Warszawska Street, Katowice

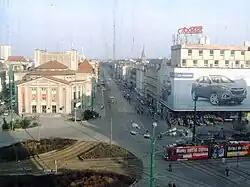
Warszawska Street in 2010

Warszawska Street in Katowice (Warsaw Street) is a street in the centre of Katowice. The street was built in the 19th century. Until 1922 and during World War II the street was called "Friedrichstraße", 1926–1939 "Marszałka Piłsudskiego" (Piłsudski Street).